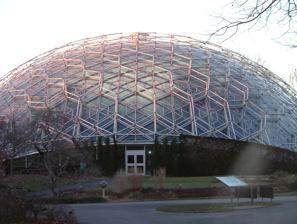
Building: Climatron
Country: United States of America
Year built: 1960
Geodesic dome greenhouse in St. Louis, MO The Climatron greenhouse at the Missouri Botanical Garden, side entrance, 2004 Interior of the Climatron as it was in the early 1980s ( HABS photo – August 1983) The Climatron is a greenhouse enclosed in a geodesic dome that is part of the Missouri Botanical Garden in St. Louis . Initiated by then Garden director Frits W. Went , the dome is the world's first completely air-conditioned greenhouse and the first geodesic dome to be enclosed in rigid Plexiglass (Perspex) panels. Completed in 1960, it was designed by T. C. Howard, of Synergetics, Inc., Raleigh, North Carolina. The broad climatic range within the dome, which recreates a lowland rain forest, is achieved by sophisticated climate controls without using interior partitions. The structure is an unpartitioned half-sphere dome, 42 m in diameter and 21 m high. The frame is supported by aluminum tubes under compression and aluminum rods under tension . The St. Louis architects Murphy and Mackey were the architects on record. Synergetics, Inc were the designers of the dome. The architects received the 1961 R. S. Reynolds Memorial Award of $25,000 for their architectural use of aluminum. In 1976 it was named one of the 100 most significant architectural achievements in United States history. The dome contains a small stone pre-existing neo-classical pavilion and over 400 varieties of plant life.  A bank of 24 flood lights, revolving at night in five-minute cycles, simulates noon light on one side of the dome and moonlight on other side. The climate ranges from the Amazon through Hawaii and Java to India. Over time, the building experienced deterioration of the original Plexiglas panels and the adverse effect of humidity on some metal elements. The greenhouse was closed for extensive renovations in 1988 and reopened in March 1990. The original Plexiglas glazing was replaced with 2,425 panes of heat-strengthened glass (containing a plastic interlayer called Saflex) and coated with a low-emissivity film. In 2010, the Botanical Garden celebrated the 50th anniversary of the Climatron. See also Buckminster Fuller , patented the geometry for geodesic domes, lecturer, inventor, and author Jewel Box (St. Louis, Missouri) , a previous greenhouse built in St. Louis in Forest Park Saint Louis Science Center , a museum whose original 1963 planetarium building has a unique hyperboloid structure Mitchell Park Horticultural Conservatory List of botanical gardens in the United States Phytotron References